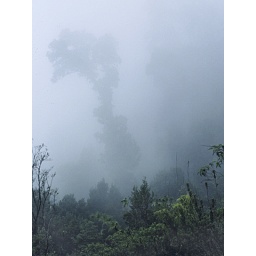
just another day in the cloud forest